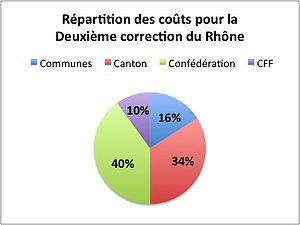
Répartition des coûts pour la Deuxième correction du Rhône
Dans sa partie située en Suisse, le Rhône a subi de nombreux aménagements visant à maîtriser son cours et diminuer les effets néfastes de ses crues. En 1860, une crue fait de très gros dégâts sur toute la vallée du Rhône. Cet événement va déclencher la décision de réaliser la première correction du Rhône entre 1863 et 1894. Une seconde correction est réalisée entre 1930 et 1960. En septembre 2000, le Grand Conseil valaisan décide d'entreprendre la troisième correction du Rhône de Gletsch au Léman, en collaboration avec le Canton de Vaud. En 2008, la Confédération suisse annonce la levée de fonds pour la troisième correction dont les travaux devraient durer entre 25 et 30 ans.